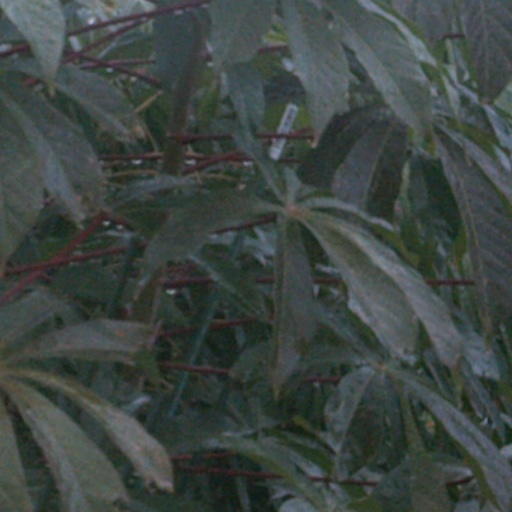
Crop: cassava